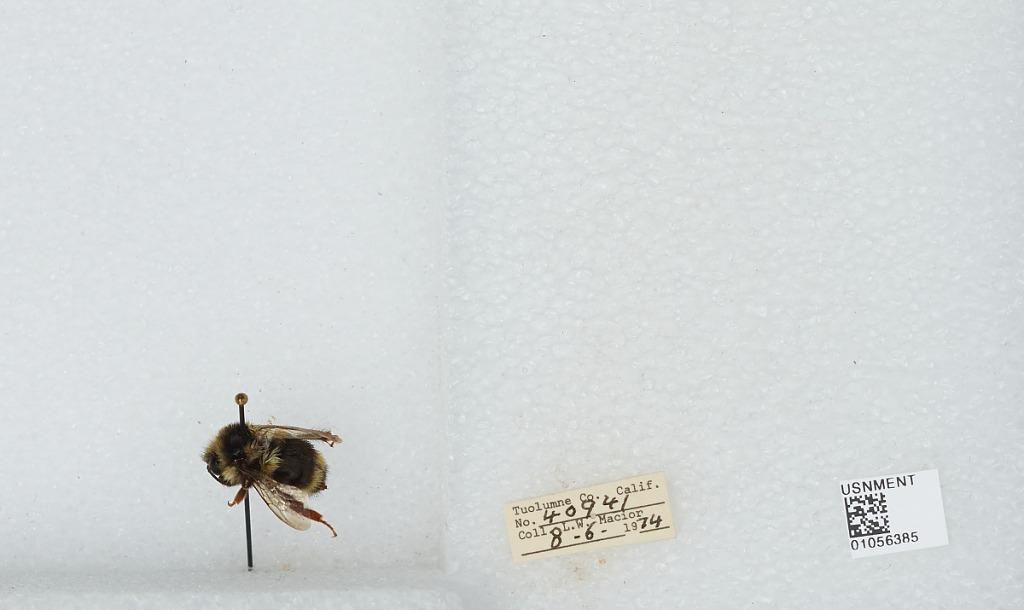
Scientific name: Bombus bifarius nearcticus
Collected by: L. Macior
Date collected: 1974-8-6
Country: United States
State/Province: California
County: Tuolumne
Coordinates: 38.02, -119.93